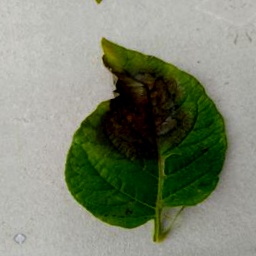
Etiqueta: Late Blight